Florian Fischerauer

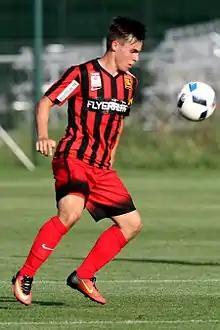
Florian Fischerauer (2016)

Florian Fischerauer (born 1 January 1999) is an Austrian footballer who plays as a midfielder for SV Horn.